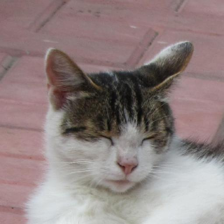
Label: animals